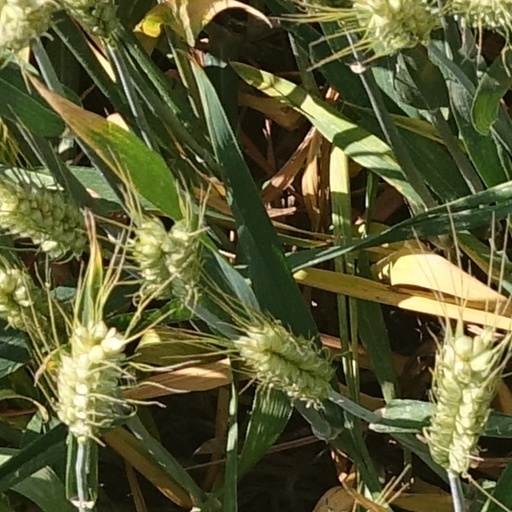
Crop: wheat